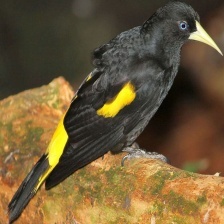
Species: YELLOW CACIQUE
Scientific name: CACICUS CELA